Levi Coffin House

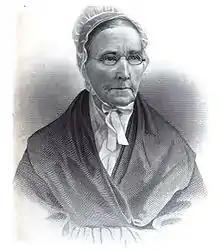
Catharine White Coffin, 1879

The Coffins began sheltering fugitive slaves in Indiana during the winter of 1826–27, not long after their arrival at Newport. Their home became one of several Underground Railroad stops in a larger network of sites that provided aid to runaway slaves as they traveled north to freedom in Canada. Underground Railroad conductors guided escaping slaves through Kentucky, where they typically crossed the Ohio River at one of three points: Madison, Indiana; Jeffersonville, Indiana; or Cincinnati, Ohio. After the crossing many of the escaping slaves were led to the Coffin House. The Coffins and their neighbors provided fugitive slaves with supplies and a place to stay until they could be transported further north. Coffin later estimated that, on average, they helped one hundred slaves escape each year. Although the Coffins did not keep records of their activities because it was illegal to assist runaway slaves, it is believed that they helped as many as 2,000 of them to freedom in the North and in Canada during the twenty years (1826 to 1847) that they lived in Indiana.